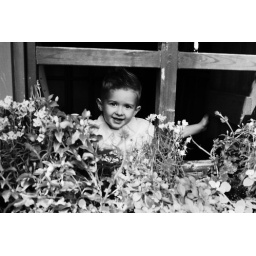
how much is that boy in the window